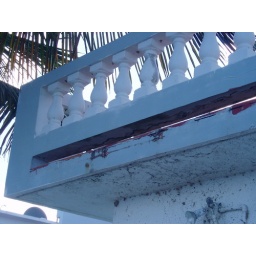
balcony above Infinity pool showing filthy wall and cracks in floor of patio above